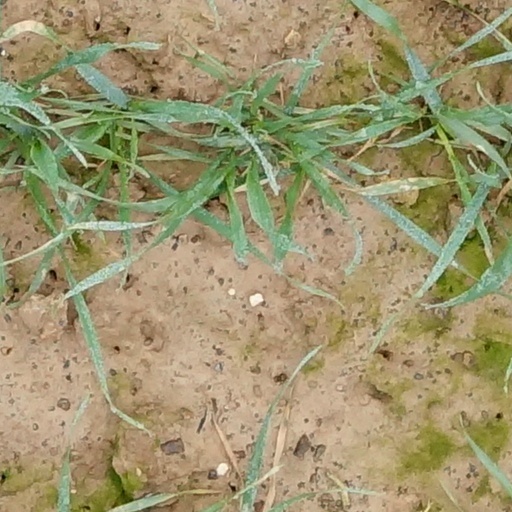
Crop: wheat